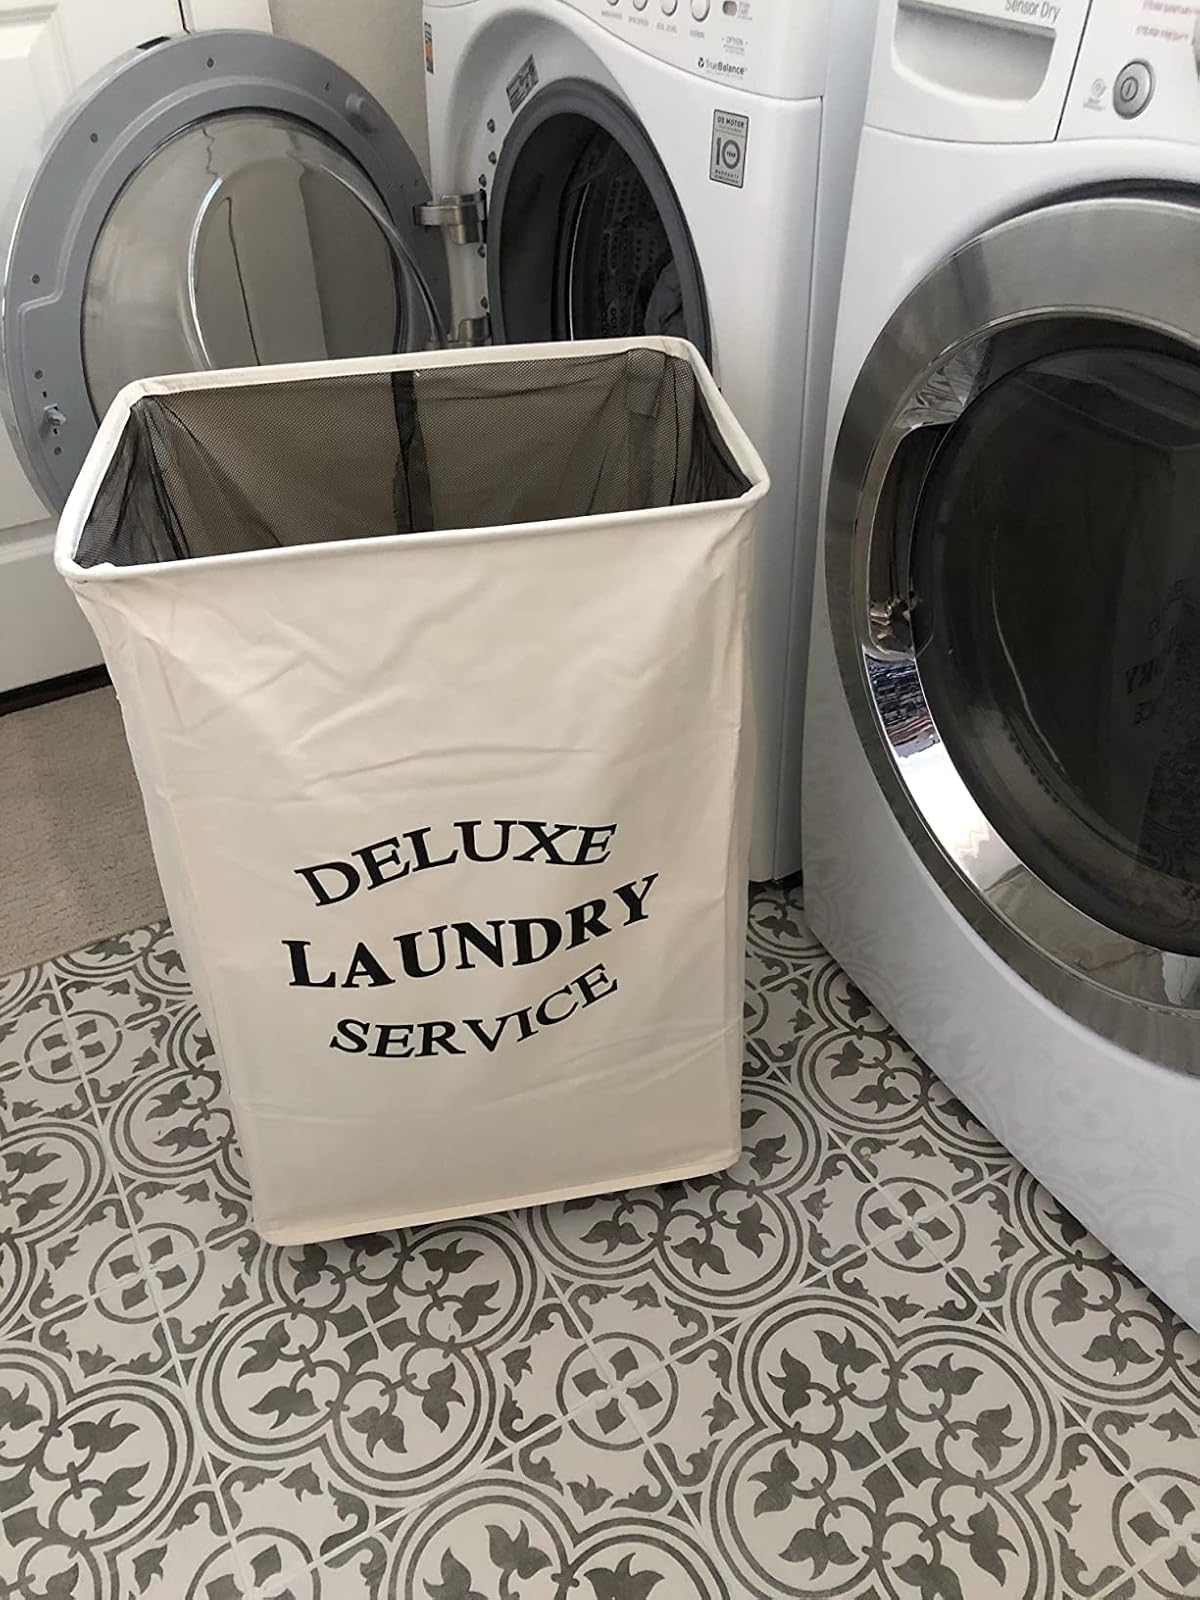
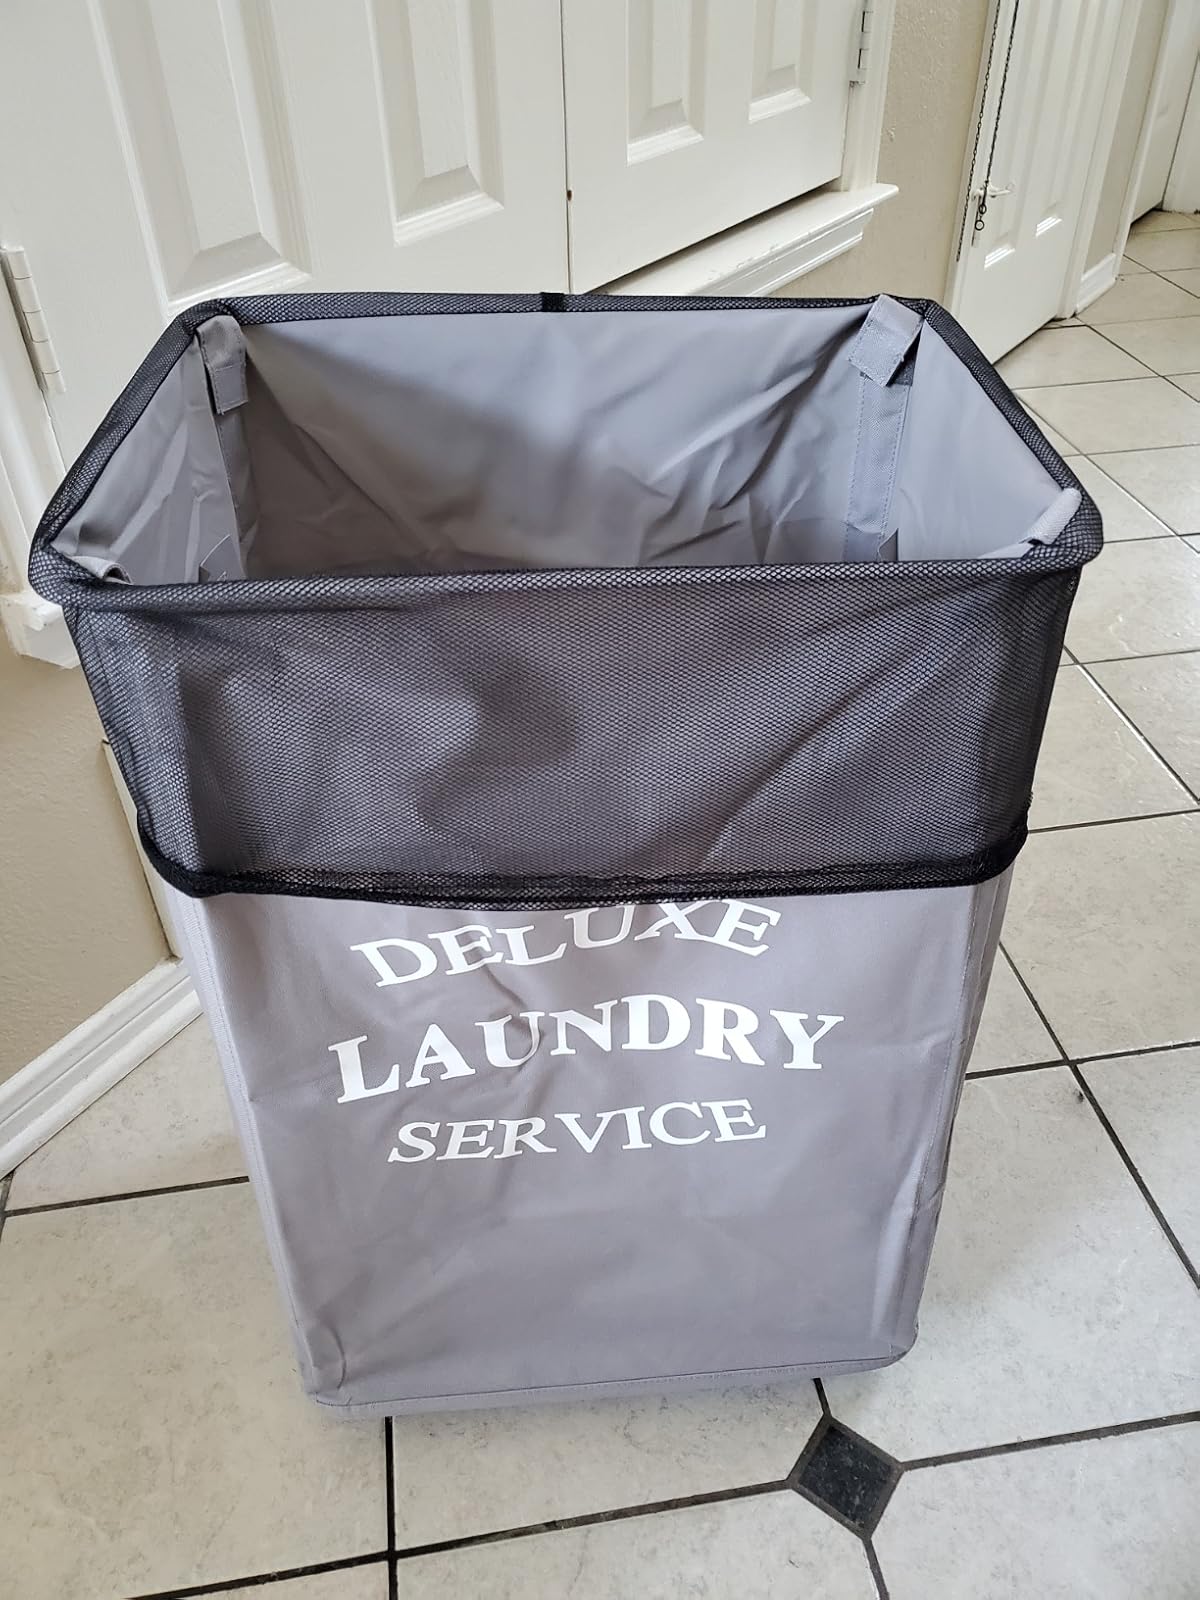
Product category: items_hamper
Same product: no